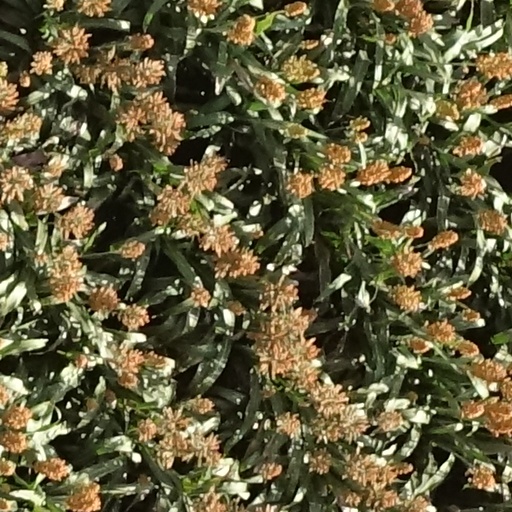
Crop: sorghum